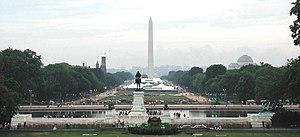
Le National Mall est un parc ouvert au public du centre-ville de Washington, D.C., capitale des États-Unis. Il est bordé par de nombreux musées, monuments et mémoriaux.